HNLMS Holland (D808)

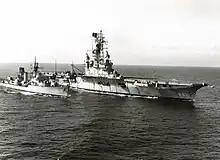
"Holland" alongside aircraft carrier "Karel Doorman" in 1960.

In 1955 "Holland" circumvented Africa steaming through the Suez Canal to Cape town. Upon return the ship was kept in reserve and laid up from 1955 until 1962.